Chelsea Bridge Road

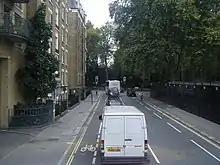
Ebury Bridge Road, looking towards Chelsea Bridge Road, with Ranelagh Gardens beyond.

Chelsea Bridge Road is the modern eastern boundary of Chelsea, in the Royal Borough of Kensington and Chelsea, London, England. To the northeast is the district of Pimlico in the City of Westminster.